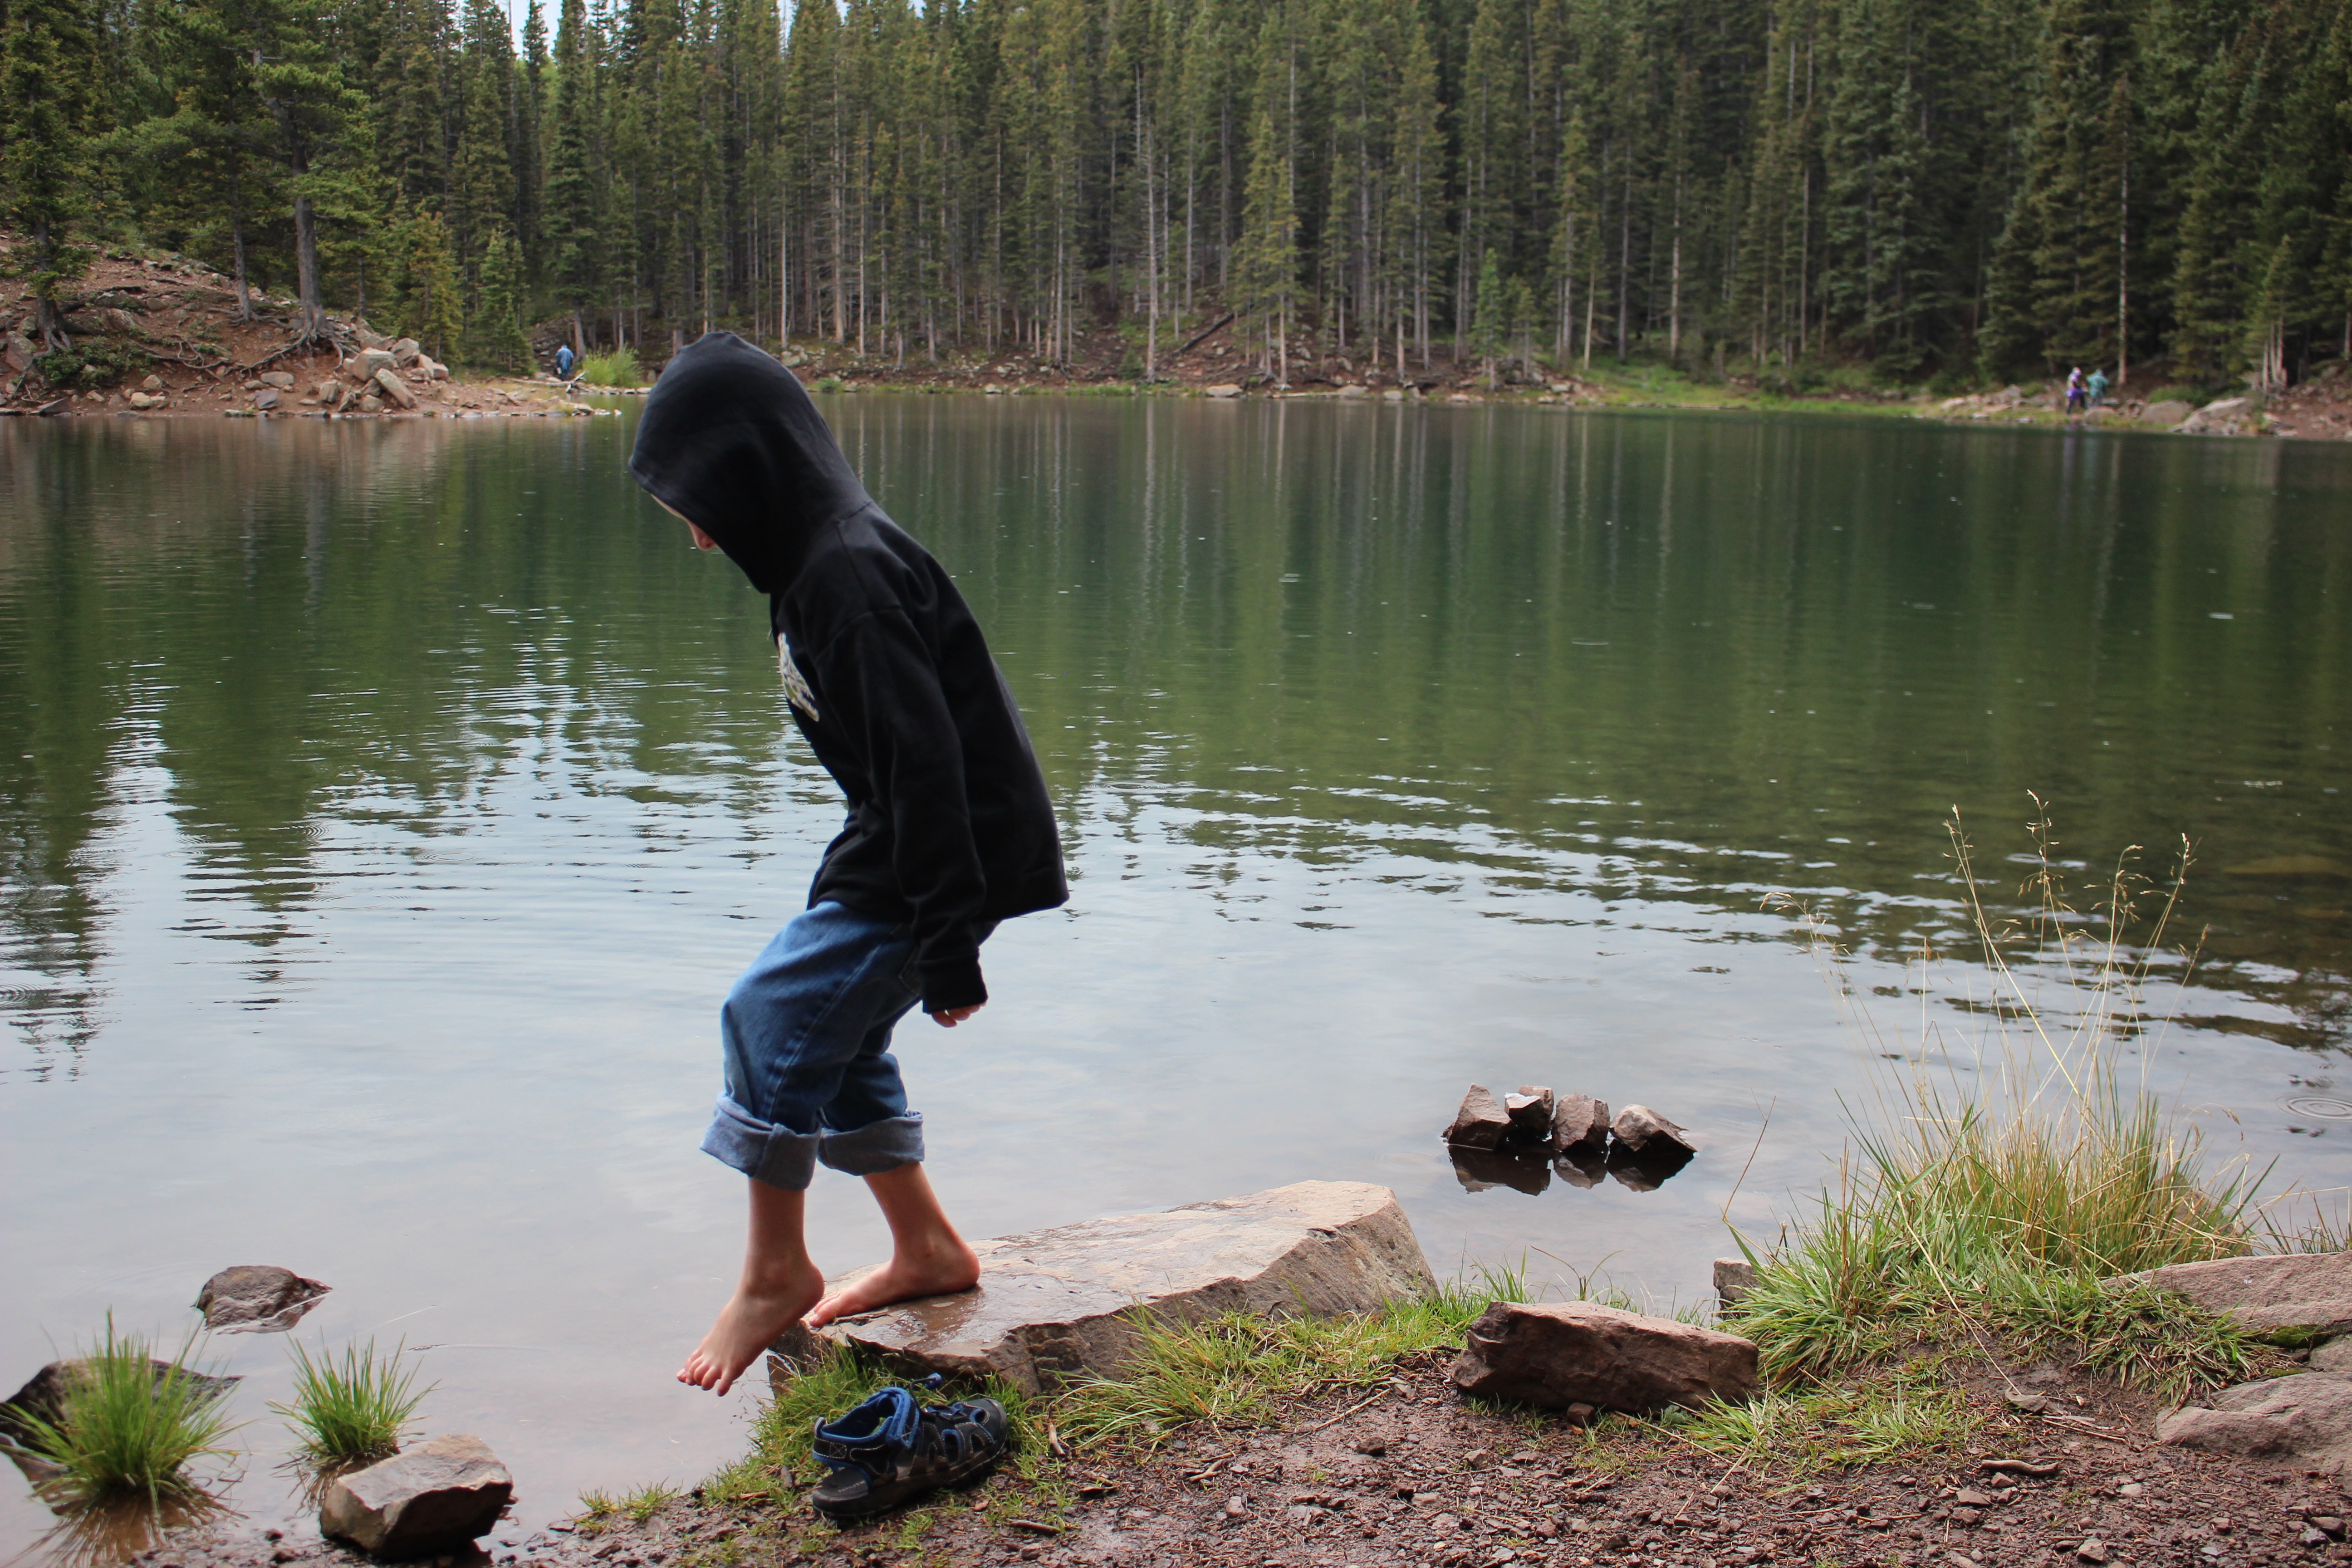
tree, water, wilderness, lake, boy, river, pond, reflection, evergreen, hoodie, body of water, barefoot, outdoors, mountains, wetland, tip toe